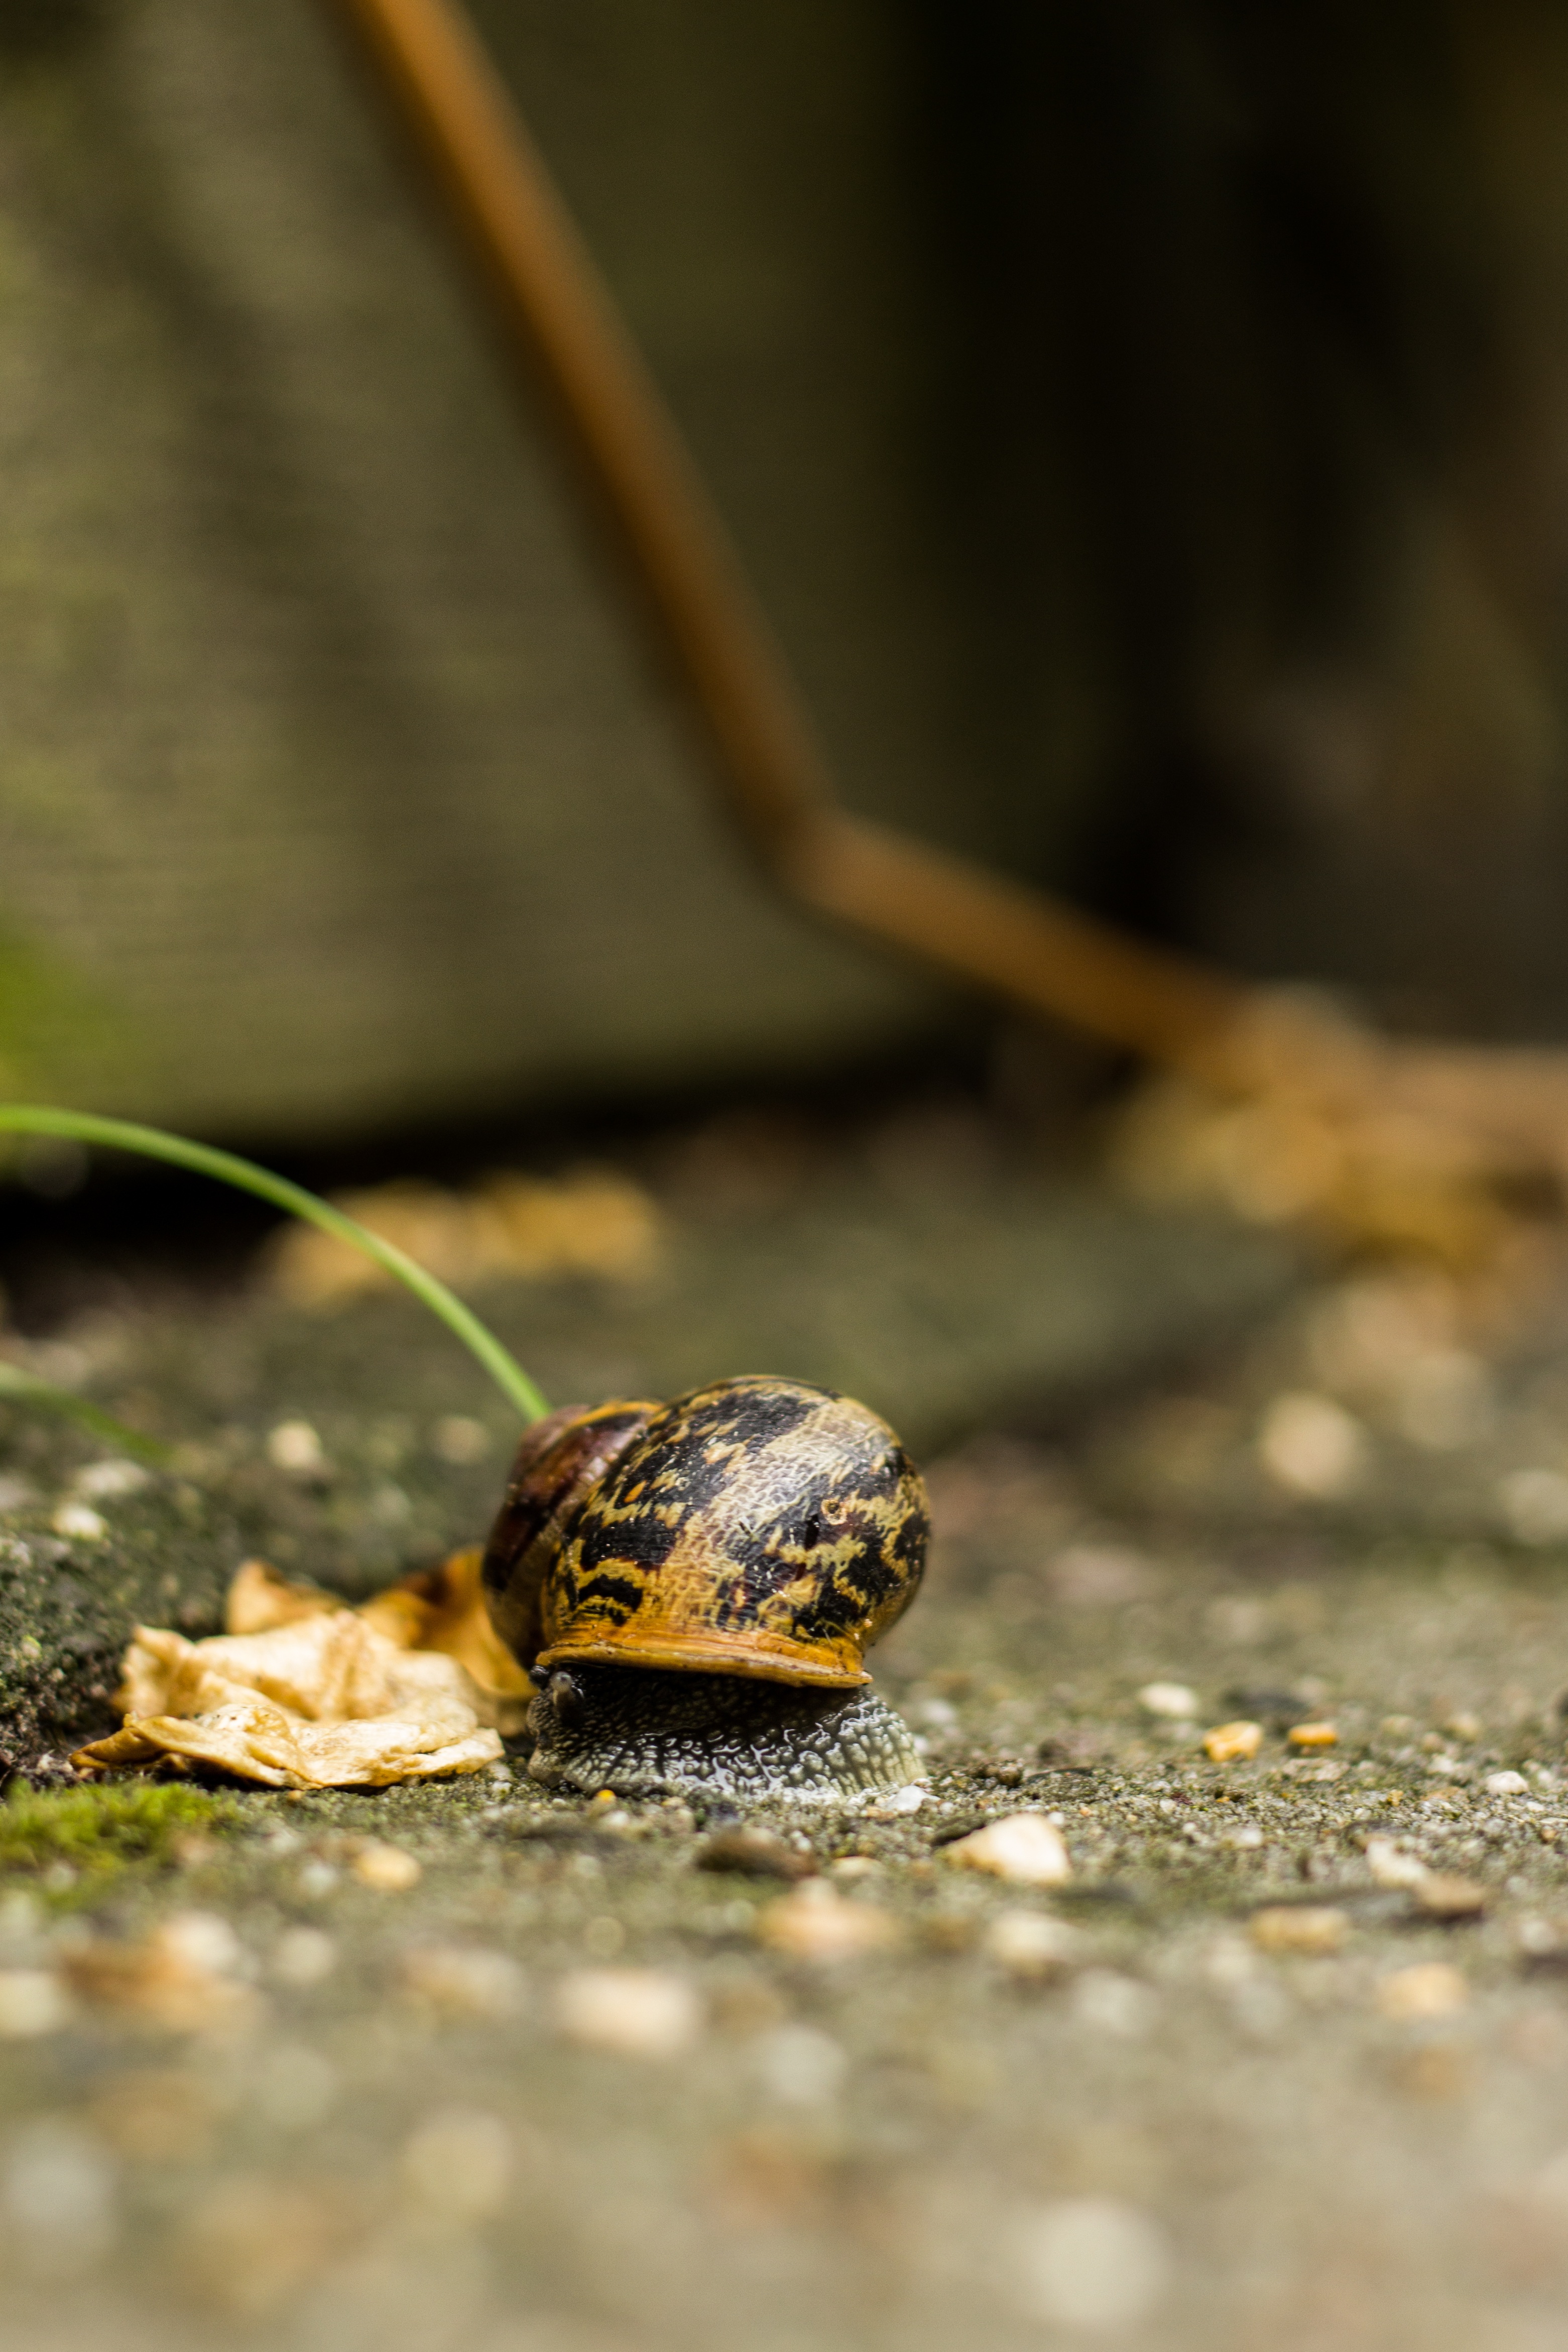
nature, wildlife, reptile, amphibian, fauna, close up, macro photography